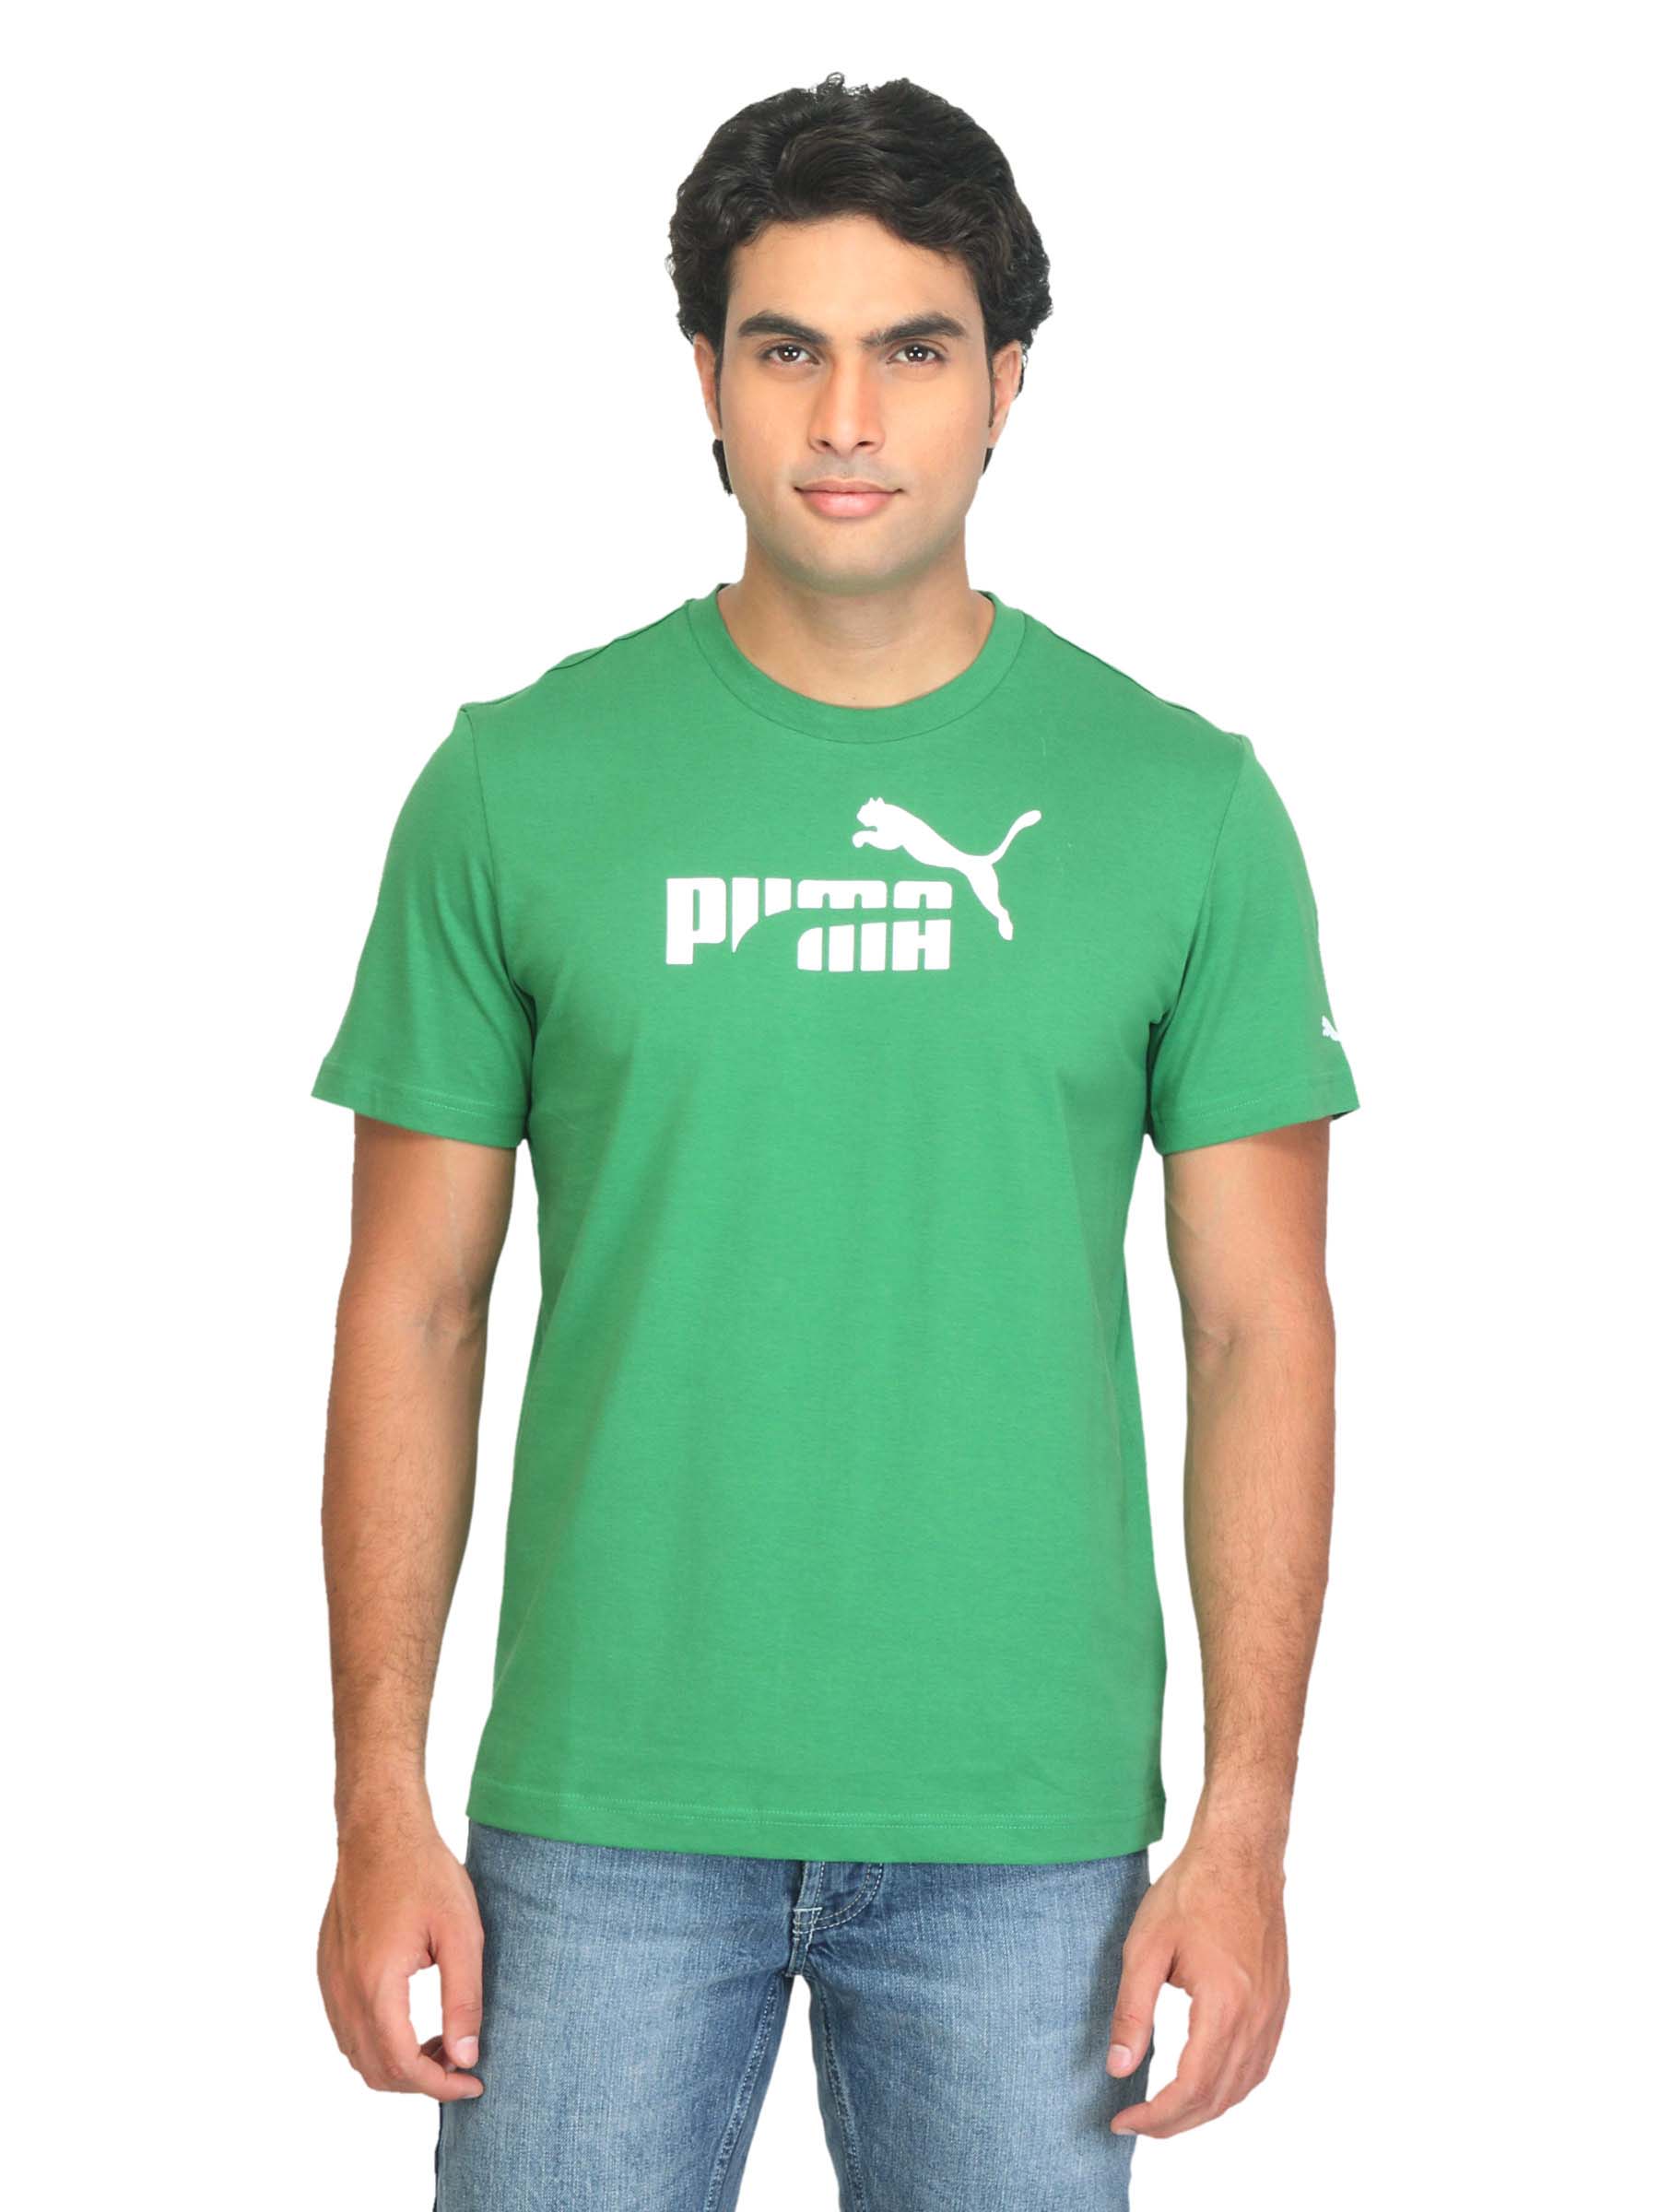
Puma Men Munchen Green T-shirt
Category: Apparel / Topwear / Tshirts
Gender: Men
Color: Green
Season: Summer 2012
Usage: Casual